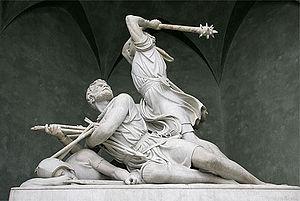
Arnold von Winkelried ou Arnold Winkelried est un héros légendaire de l'histoire de la Suisse qui permit aux Confédérés de remporter la victoire sur les troupes du duc Léopold III de Habsbourg lors de la bataille de Sempach en 1386.